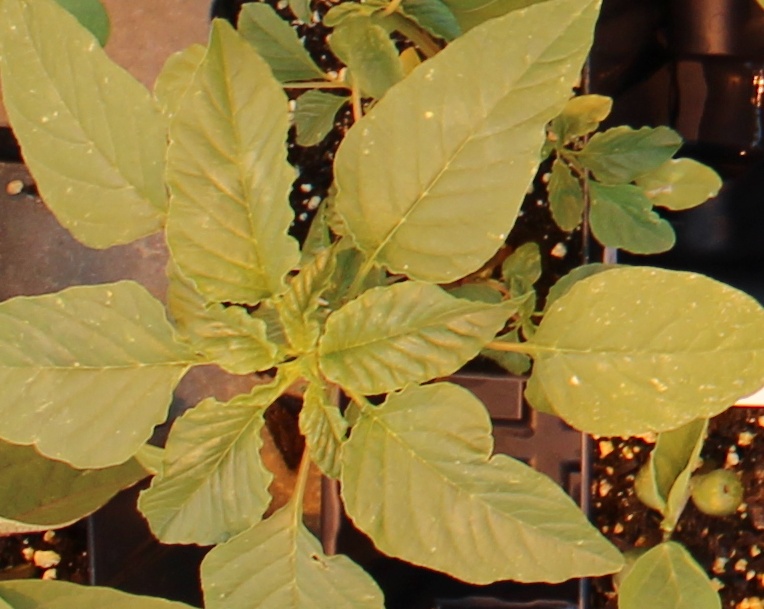
Label: Palmer Amaranth